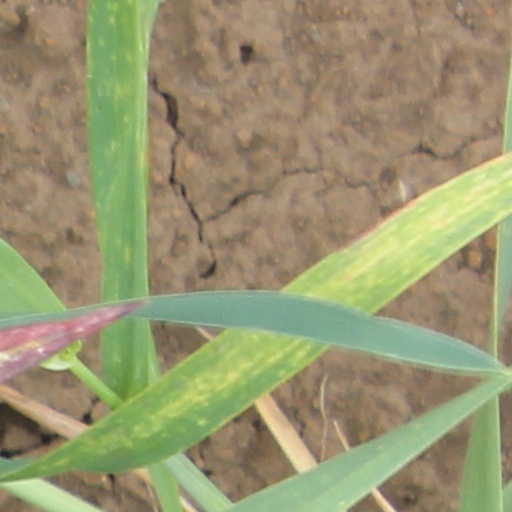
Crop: wheat